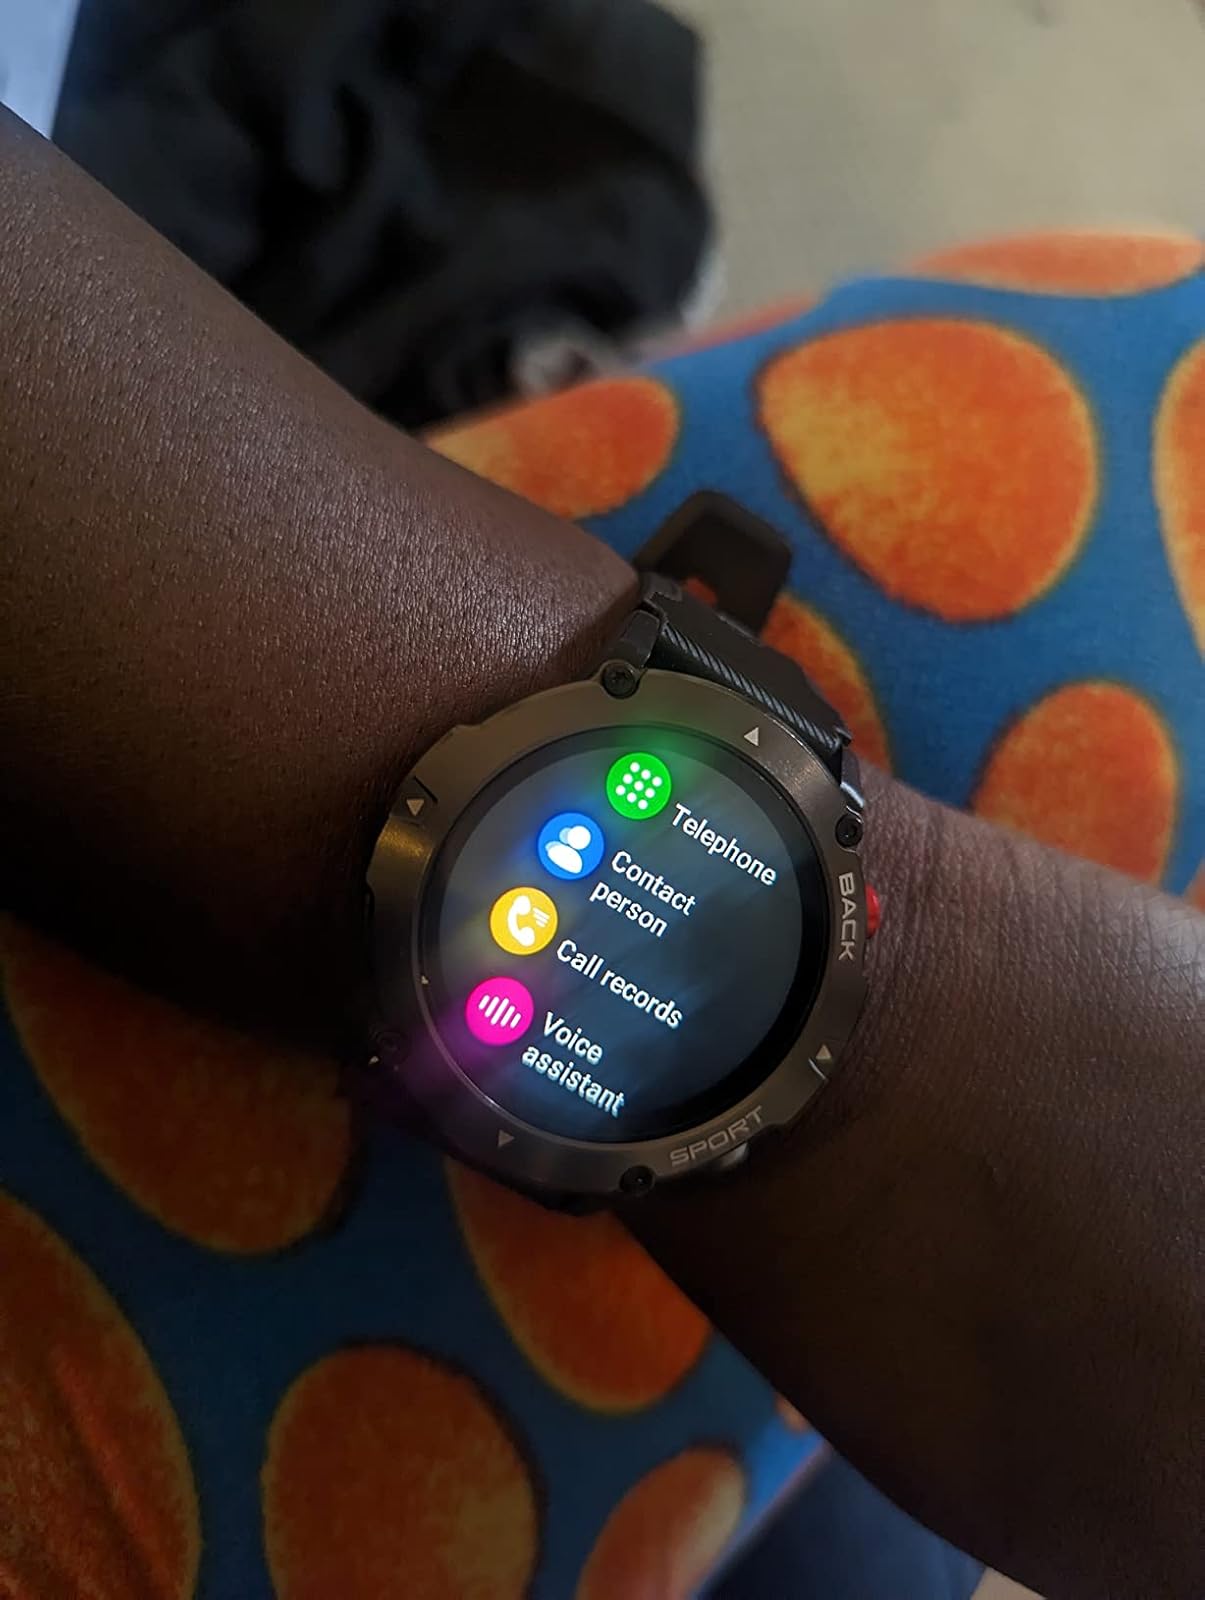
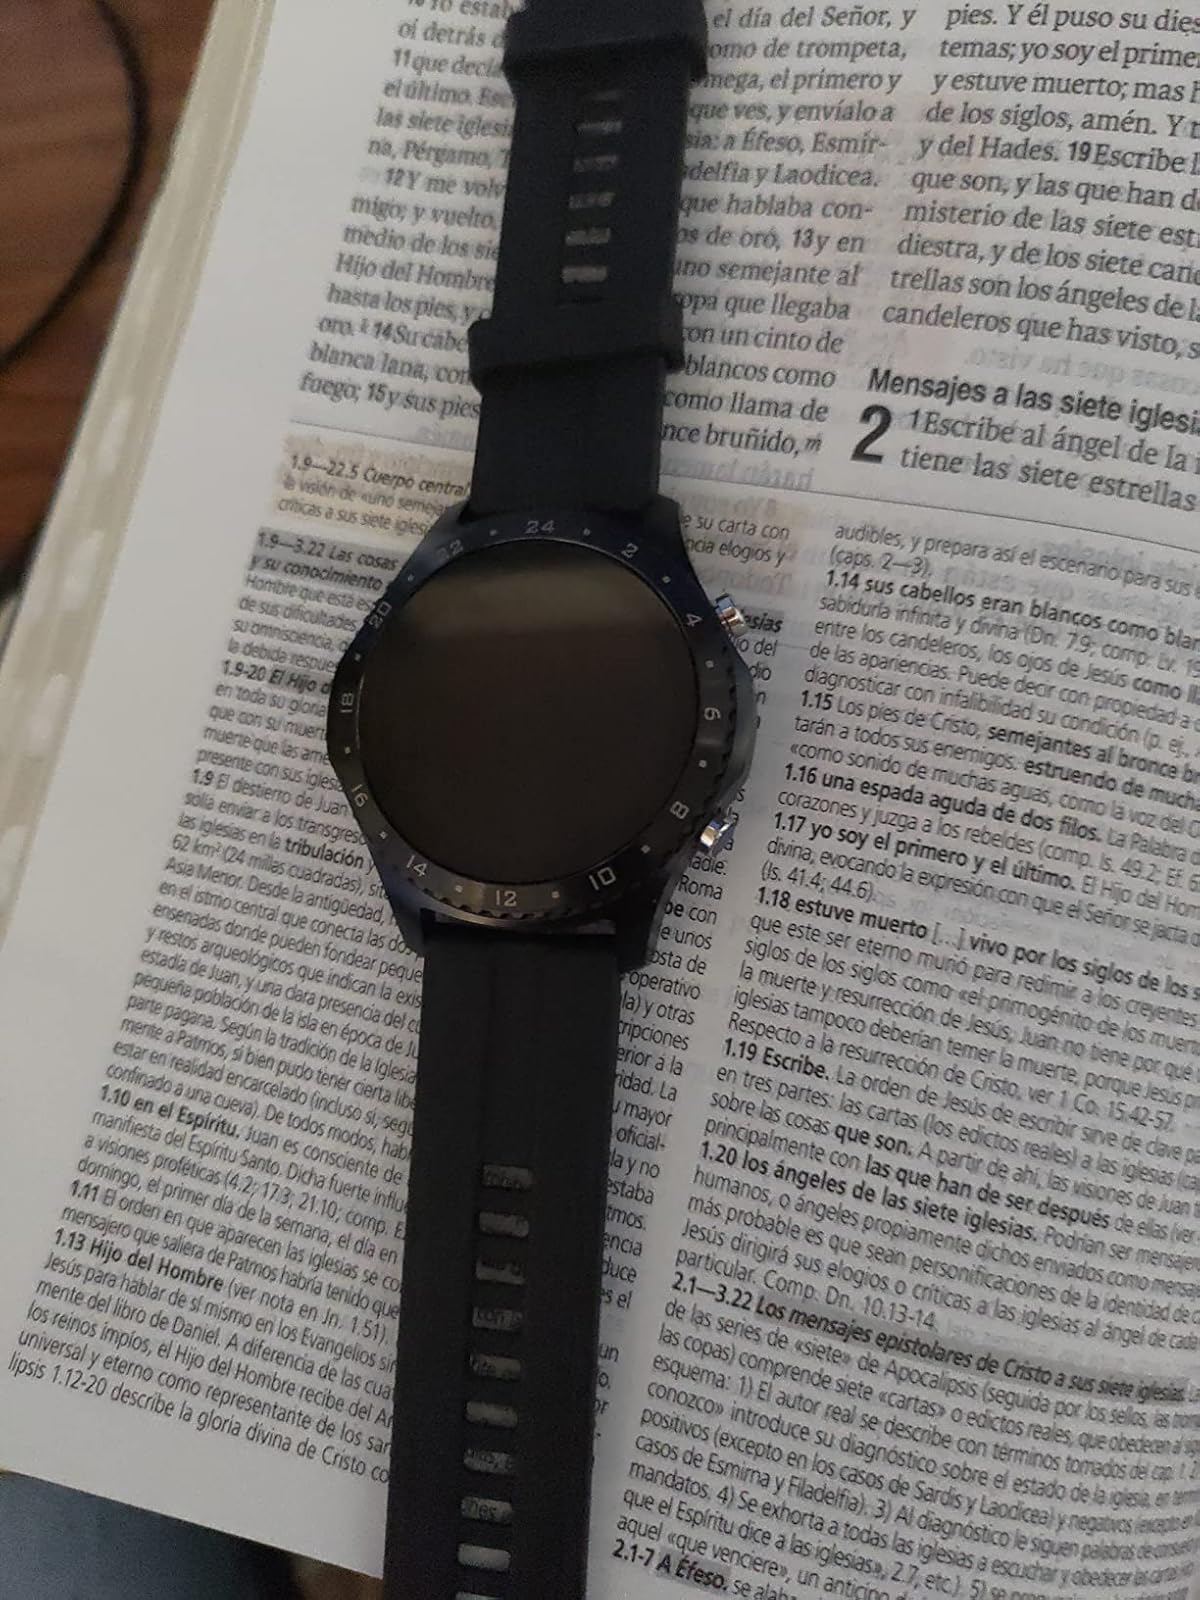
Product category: smartwatch
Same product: no